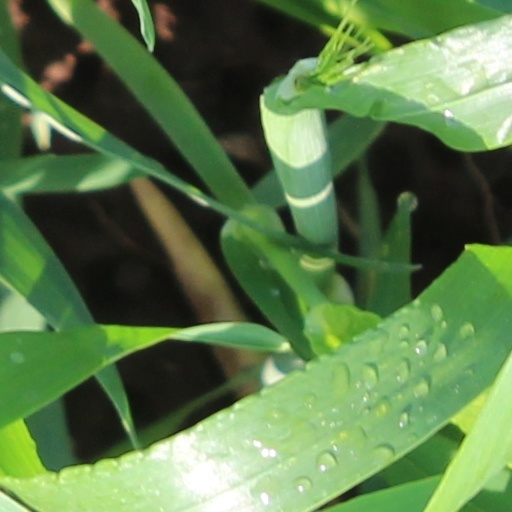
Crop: wheat